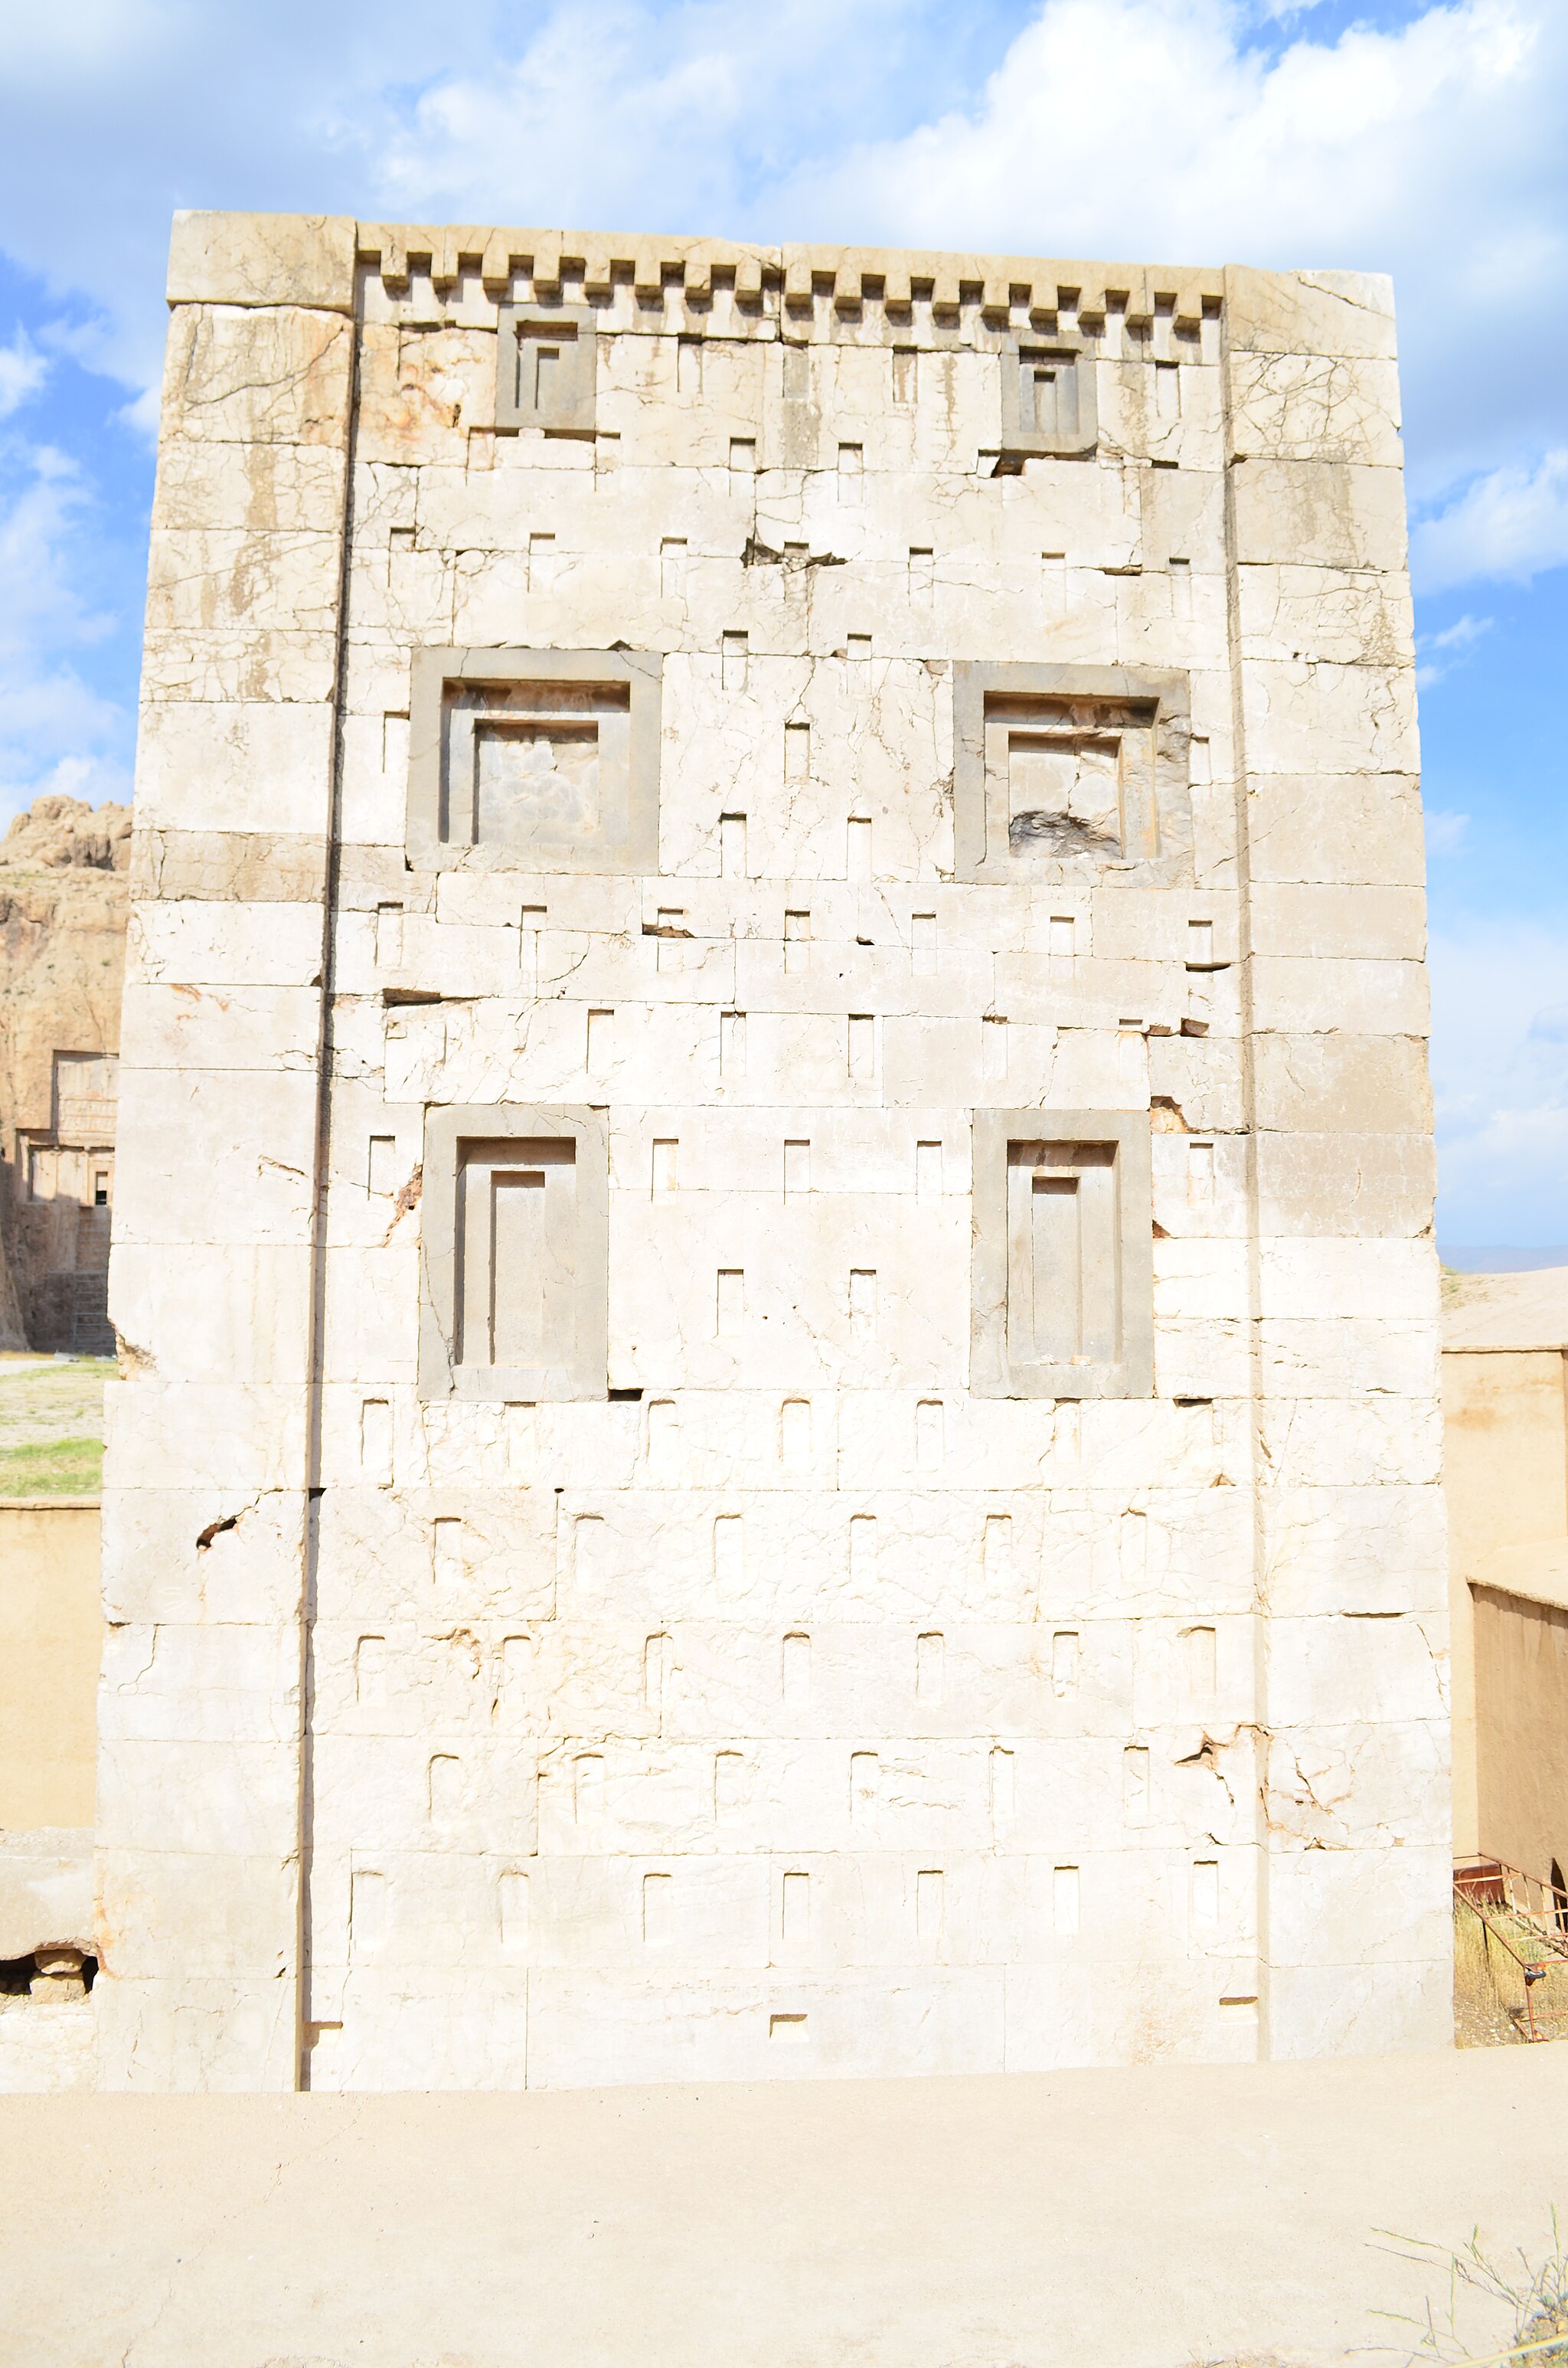
Title: Naqshe Rostam Darafsh Ordibehesht 93 (24)
Description: Ka'ba-ye Zartosht
Date: 2014-05-05 16:39:43
Categories: GFDL, Taken with Nikon D5100, Ka'ba-ye Zartosht, License migration redundant, Self-published work, Photos by Darafsh Kaviyani